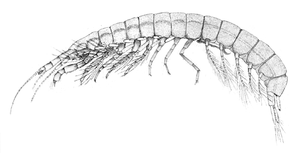
Les Syncarida sont un super-ordre de crustacés malacostracés. Il a été créé par Alpheus Spring Packard en 1885.
Anaspidacea est un ordre de crustacés.
Les Koonungidae sont une famille de crustacés australiens aux yeux sessiles et à la première paire de pattes thoraciques modifiée pour creuser.